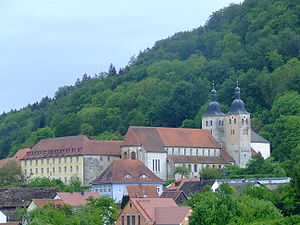
Landkreis Neumarkt in der Oberpfalz / Byer og kommuner
Kloster Plankstetten ved Berching er grundlagt af greverne Hirschberg i det 12. århundrede
Landkreis Neumarkt i Oberpfalz er den vestligste Landkreis i Regierungsbezirk Oberpfalz i den tyske delstat Bayern. Den befinder sig i en trekant mellem storbyerne Nürnberg, Regensburg og Ingolstadt og hører til både Metropolregion Nürnberg og Planungsregion Regensburg. Erhvervsmæssigt og kulturelt centrum i kreisen er byen Neumarkt in der Oberpfalz.